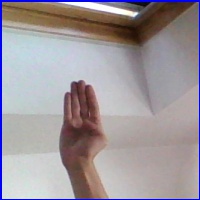
Letra: B